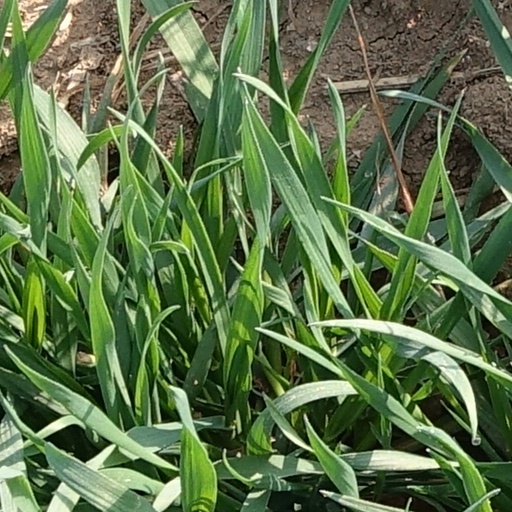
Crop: wheat